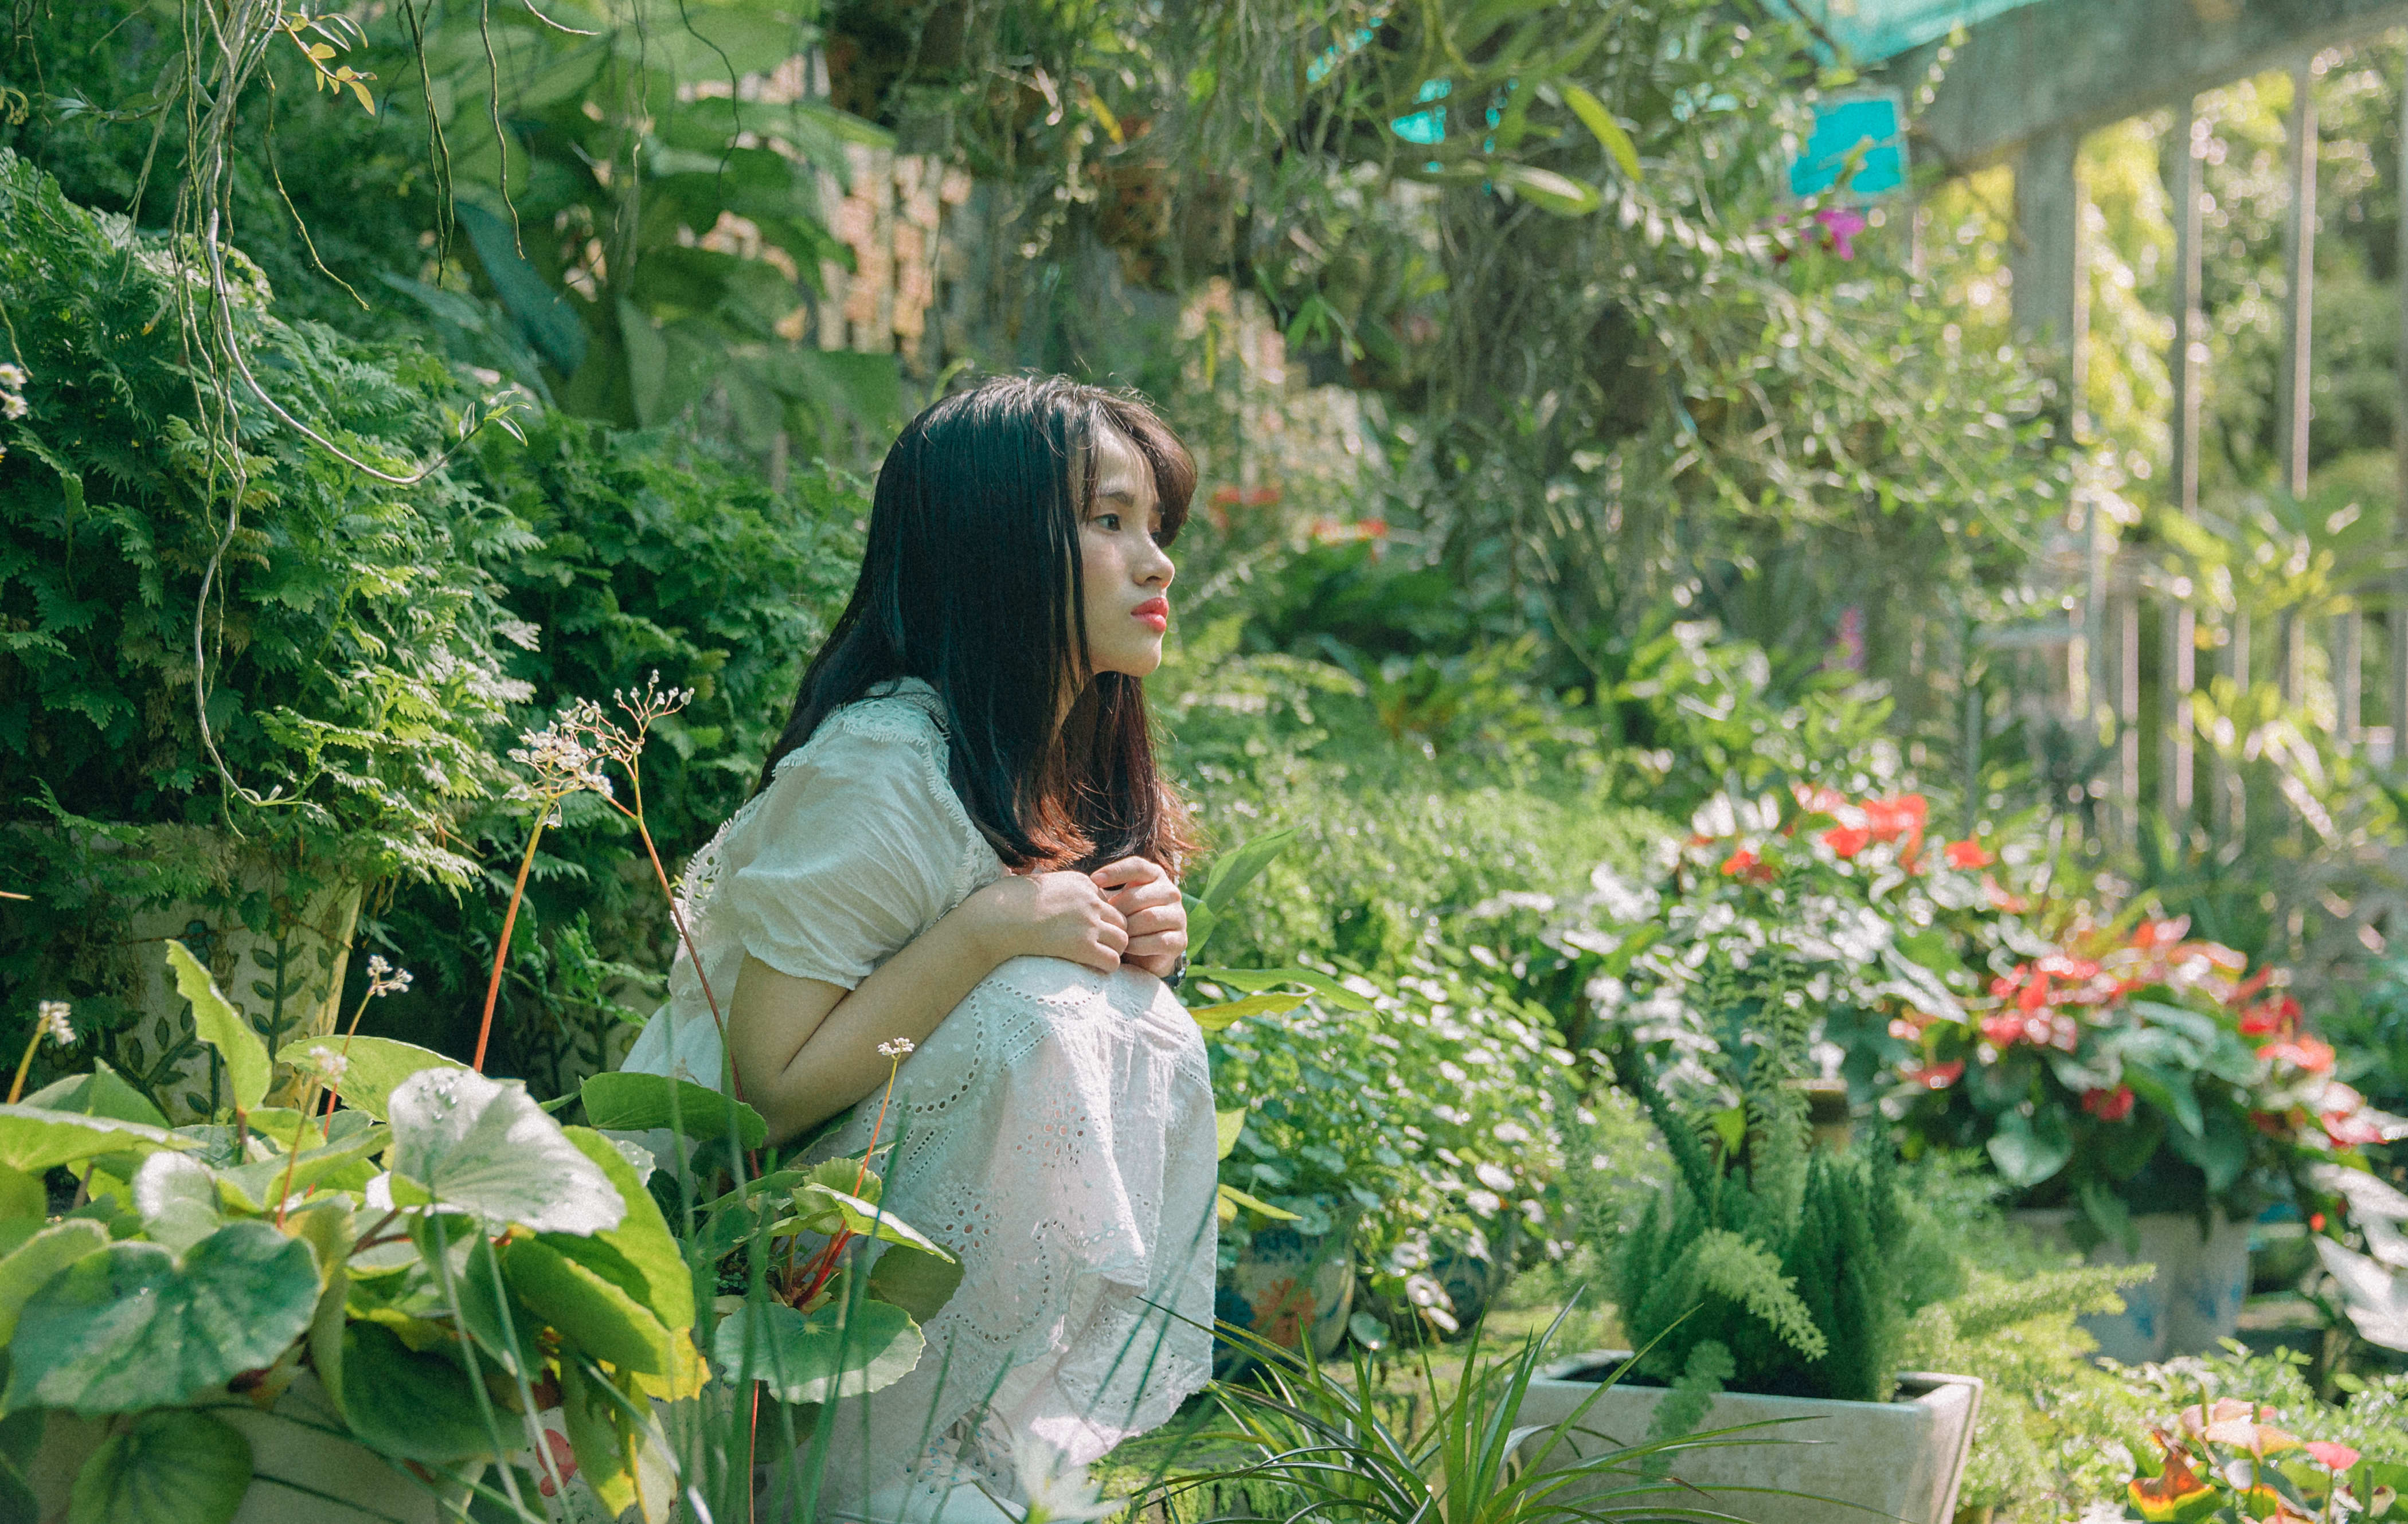
beautiful, girl, flower, nature, plant, garden, flora, botanical garden, flowering plant, spring, floristry, grass, tree, shrub, backyard, leisure, flower arranging, plantation